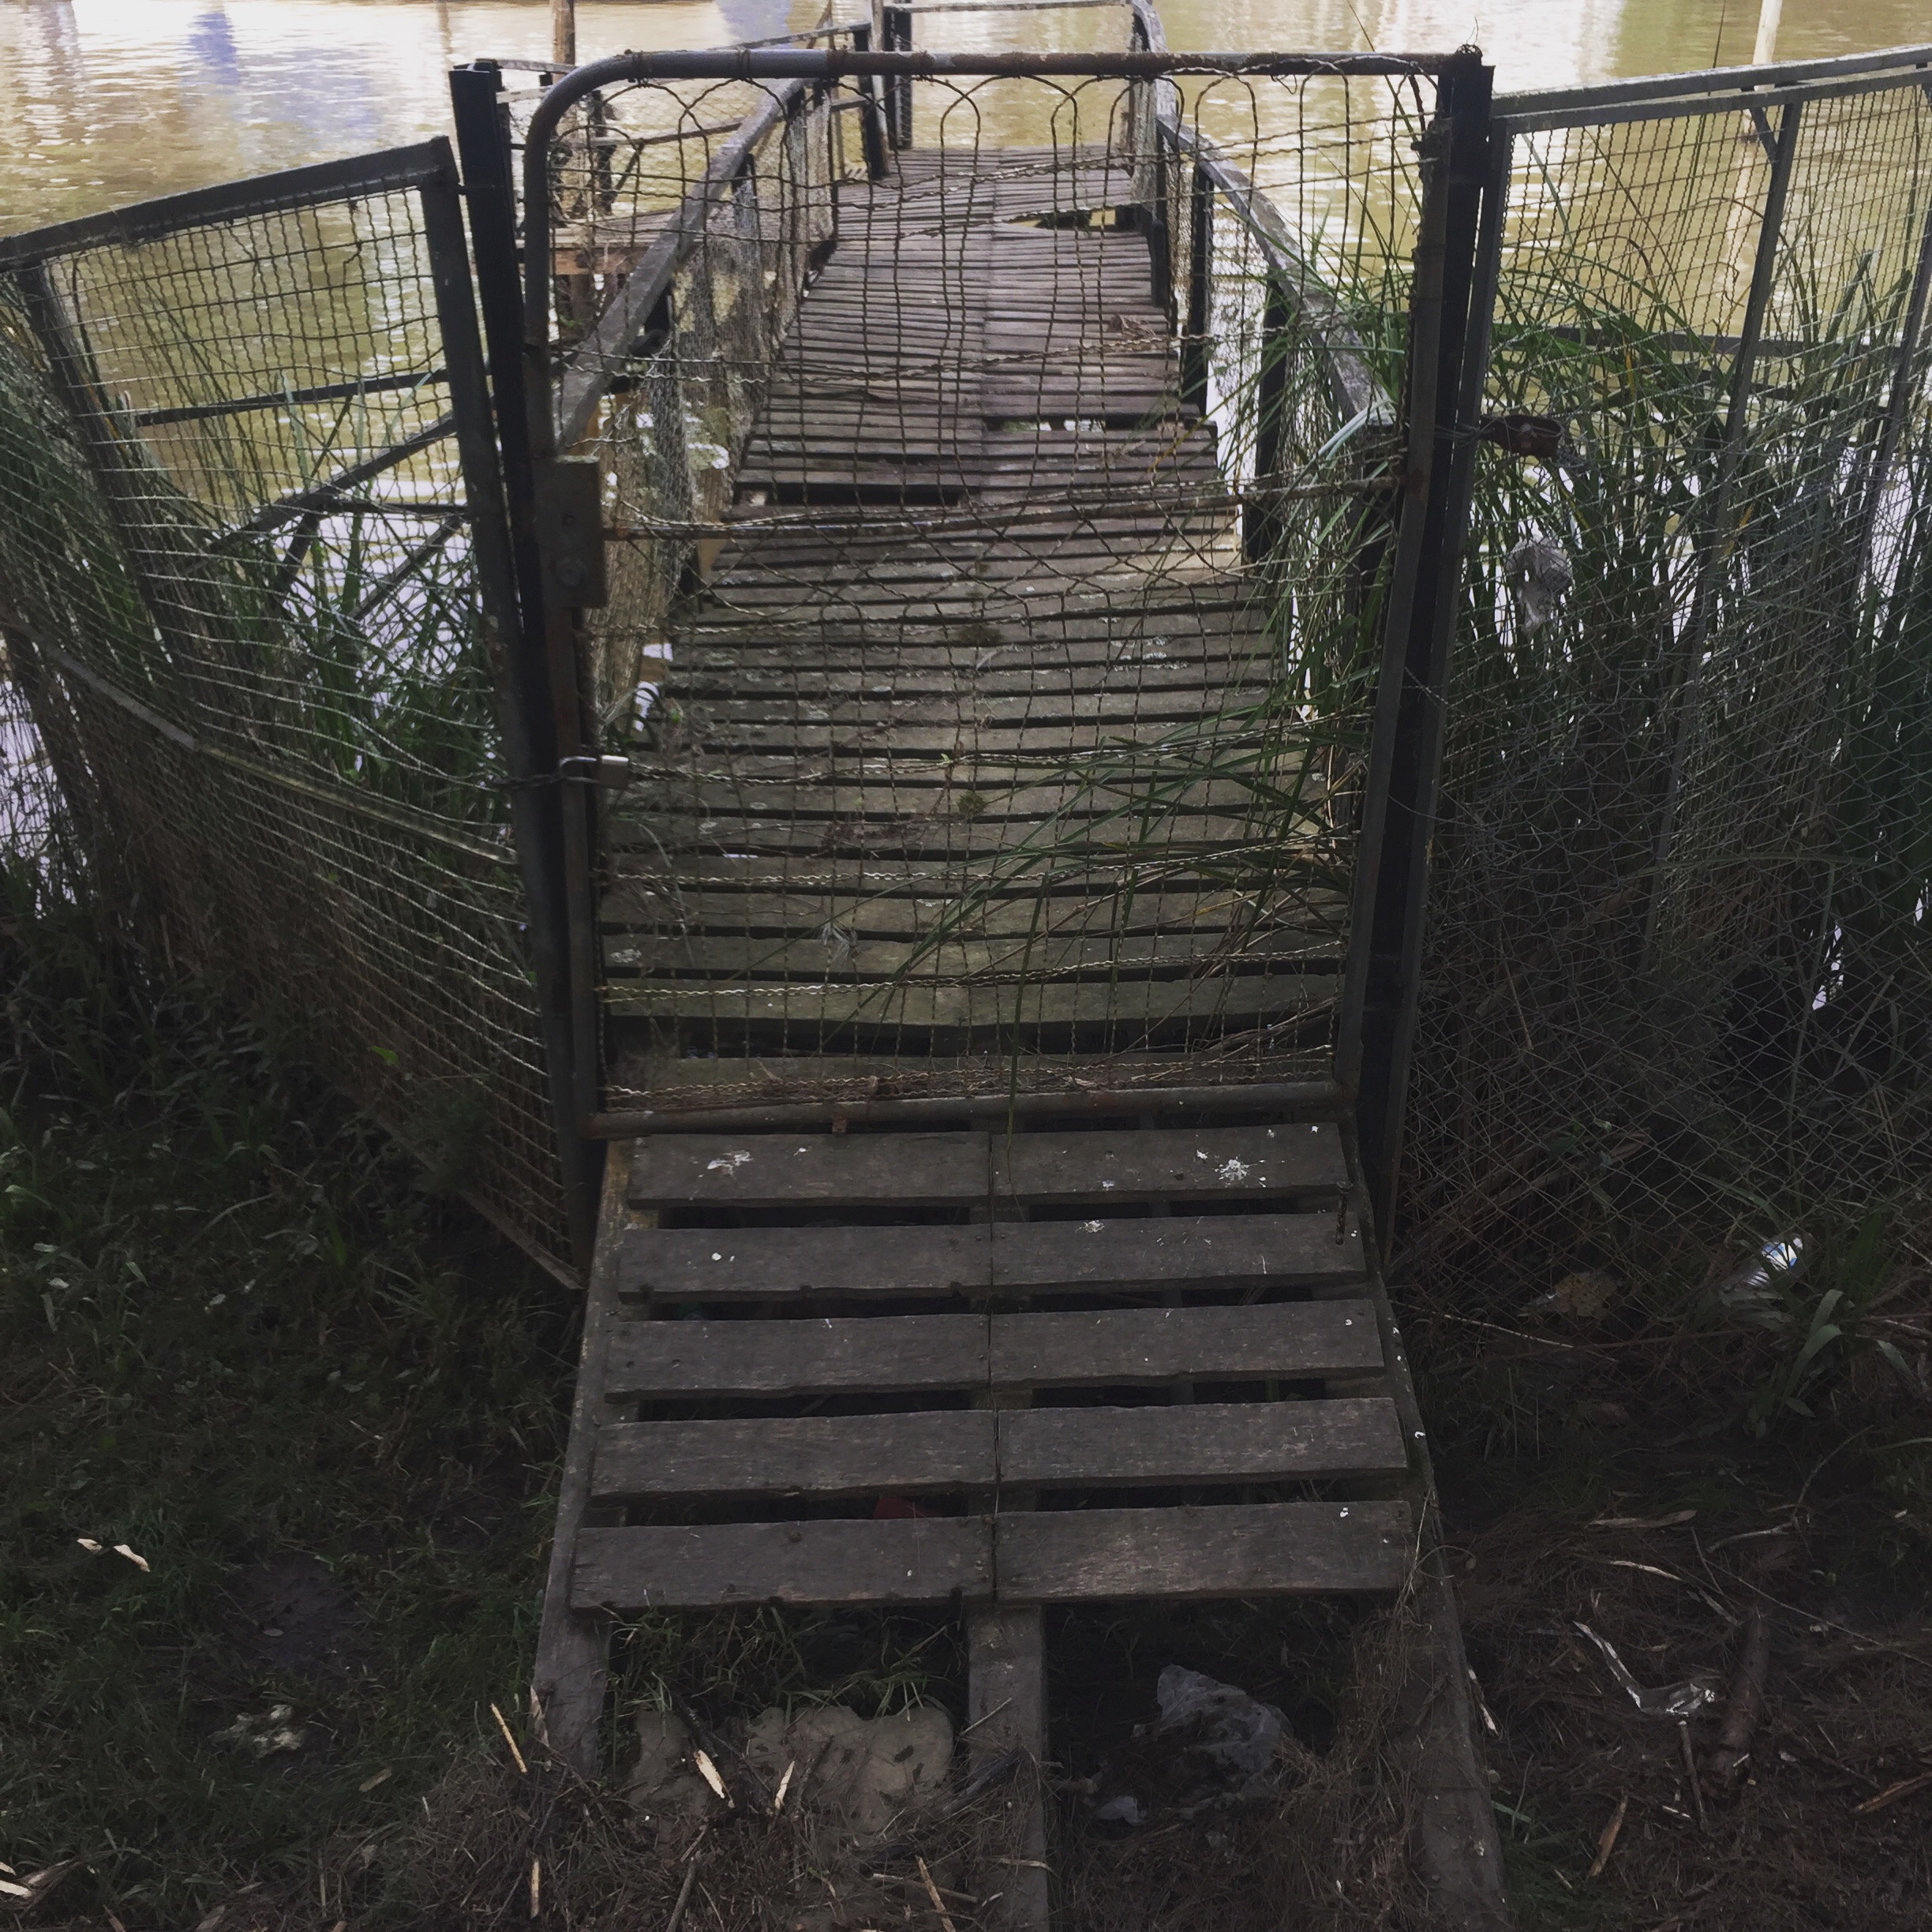
iphone, fence, wood, furniture, instagram, argentina, iphoneography, project365, squareformat, rodrigoparedes, buenosaires, ar, 160378, 160378com, www160378com, iphone6plus, 268, outdoor structure